Question: How many girls are there?
Tambaya: Yan mata nawa ne a nan?
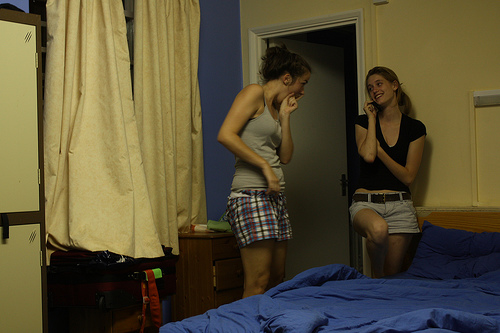
Answer: Two.
Amsa: Biyu.